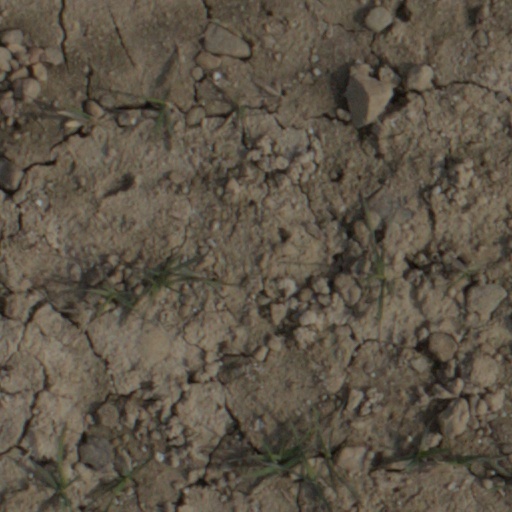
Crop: wheat